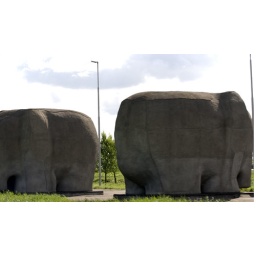
elephants by the road (Holland)